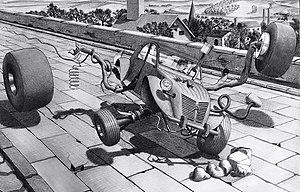
Denis Frémond, Métamorphose (1976).
Denis Frémond, né au Havre le 16 avril 1950, est un peintre français.